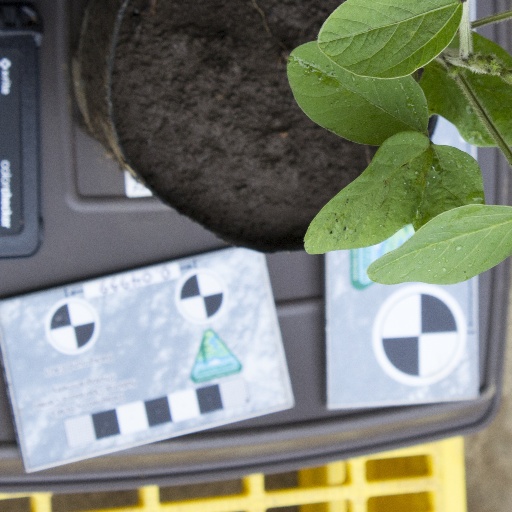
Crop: soybean